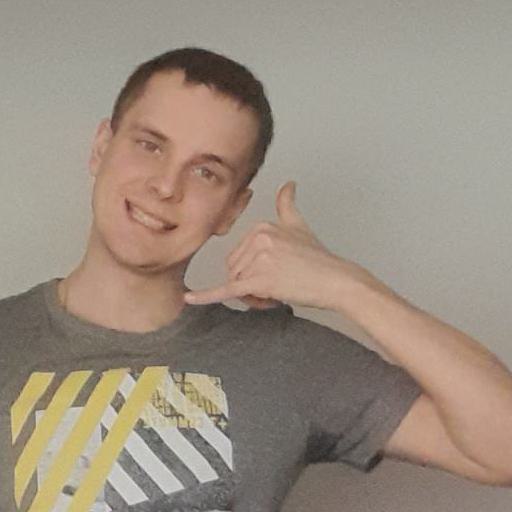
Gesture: call